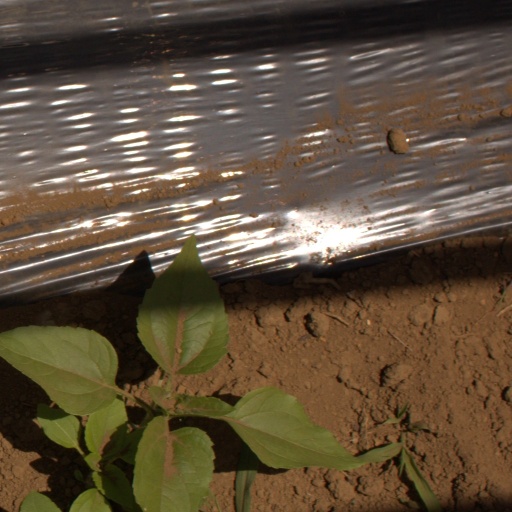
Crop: Jerusalem artichoke